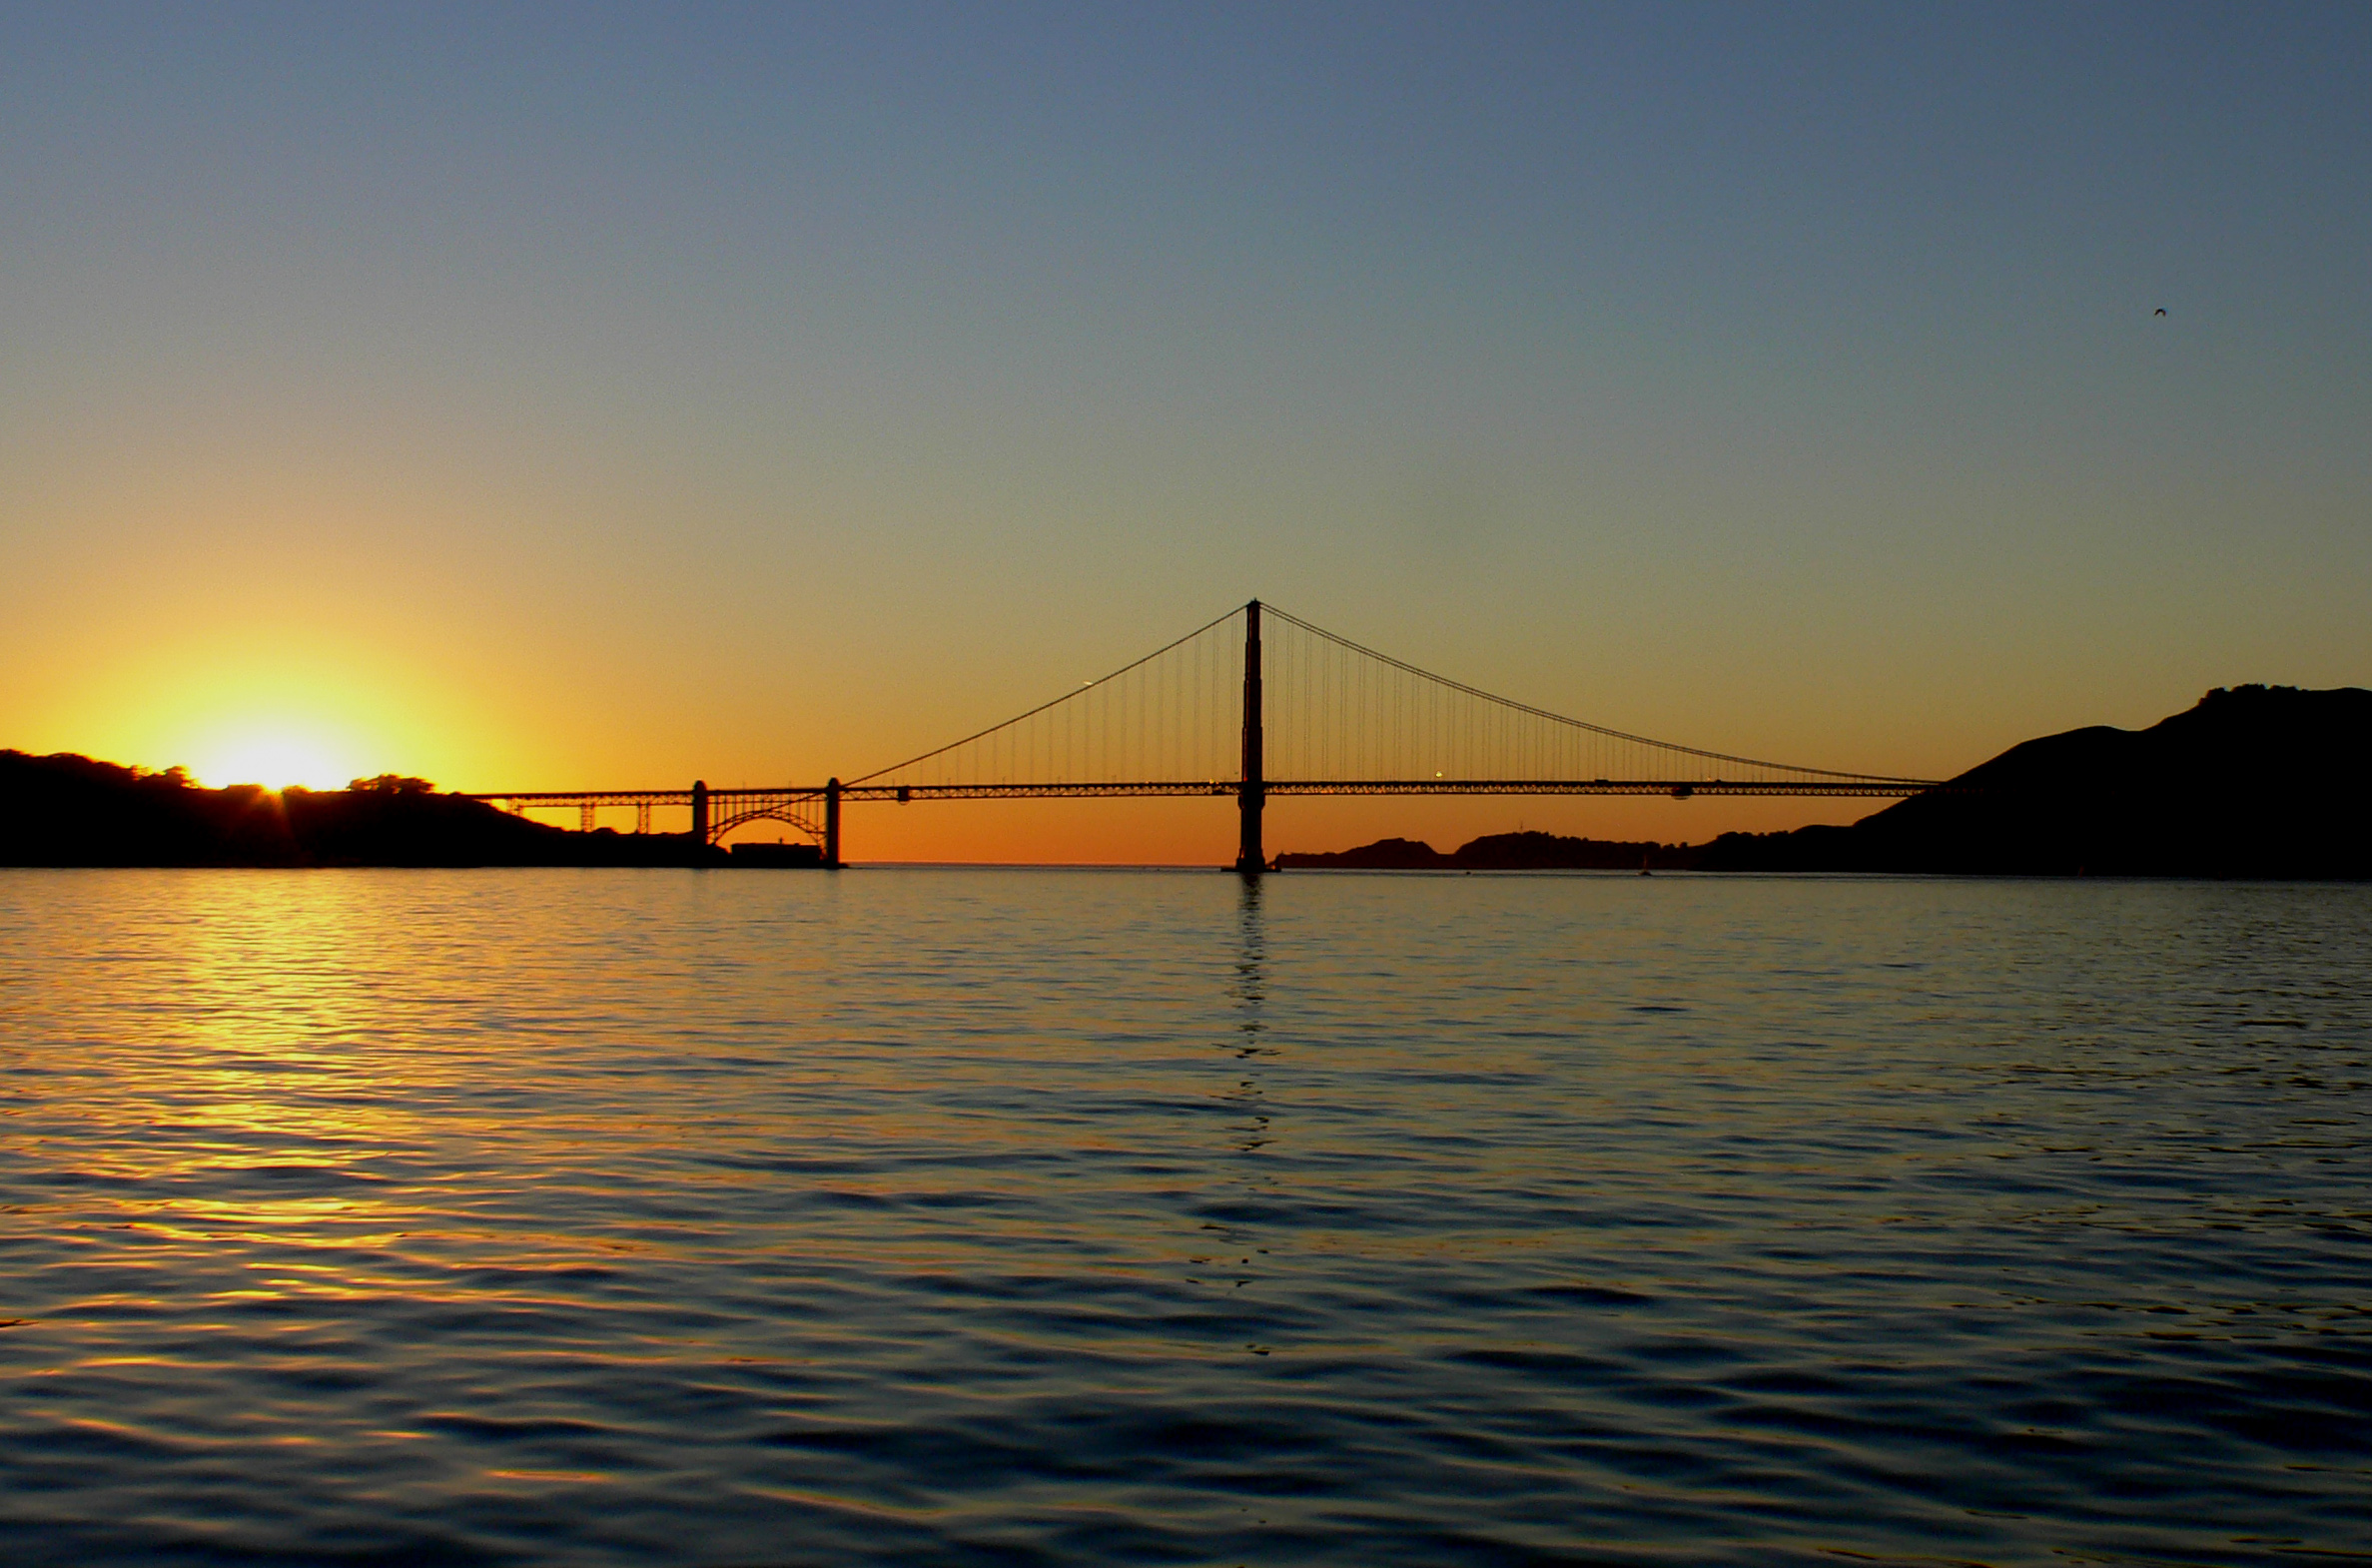
sea, horizon, sun, sunrise, sunset, boat, sunlight, morning, lake, dawn, river, dusk, evening, reflection, vehicle, bay, publicdomain, sanfrancisco, goldengatebridge, afterglow